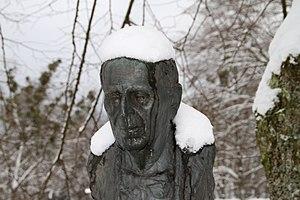
Buste du compositeur Robert Stolz à la Lichtentaler Allee Baden-Baden.